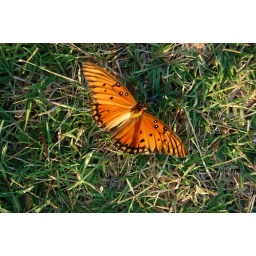
butterfly in grass